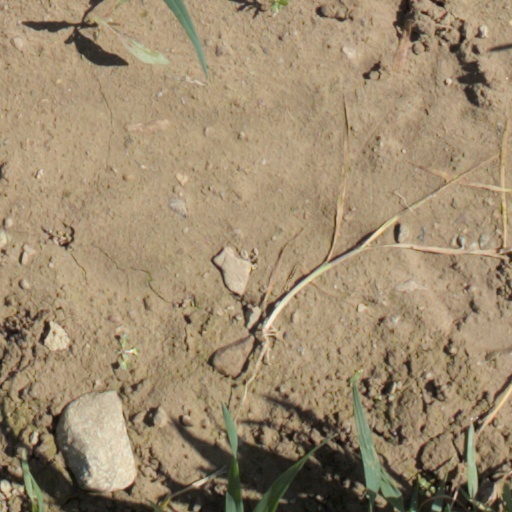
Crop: wheat